Modesto Varischetti

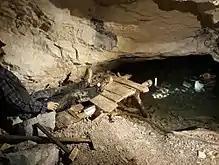
Reconstruction of the rescue, Ecomuseo delle Miniere di Gorno.

Modesto Varischetti (24 October 1874 – 3 September 1920) was an Italian miner who was trapped in a gold mine for nine days after a thunderstorm flooded it in March 1907. The 12-level mine was located at Bonnievale, near Coolgardie, Western Australia.